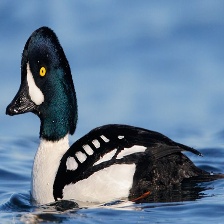
Species: BARROWS GOLDENEYE
Scientific name: BUCEPHALA ISLANDICA
ImageNet parent category: drake